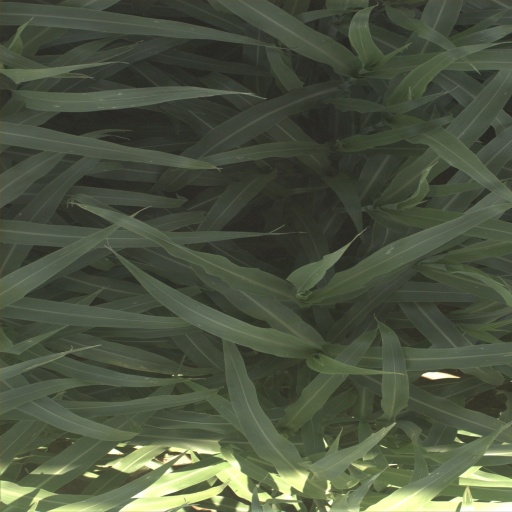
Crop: sorghum